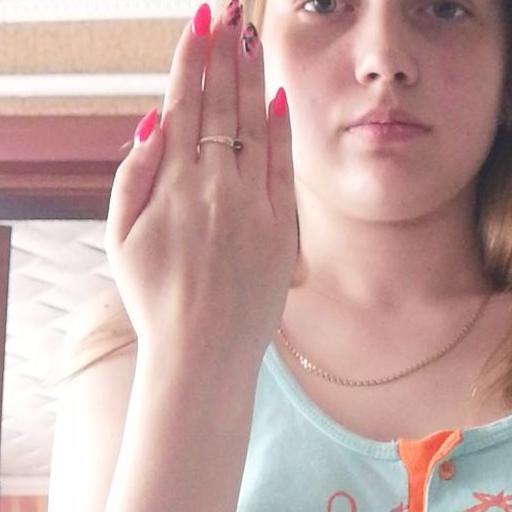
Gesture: stop_inverted